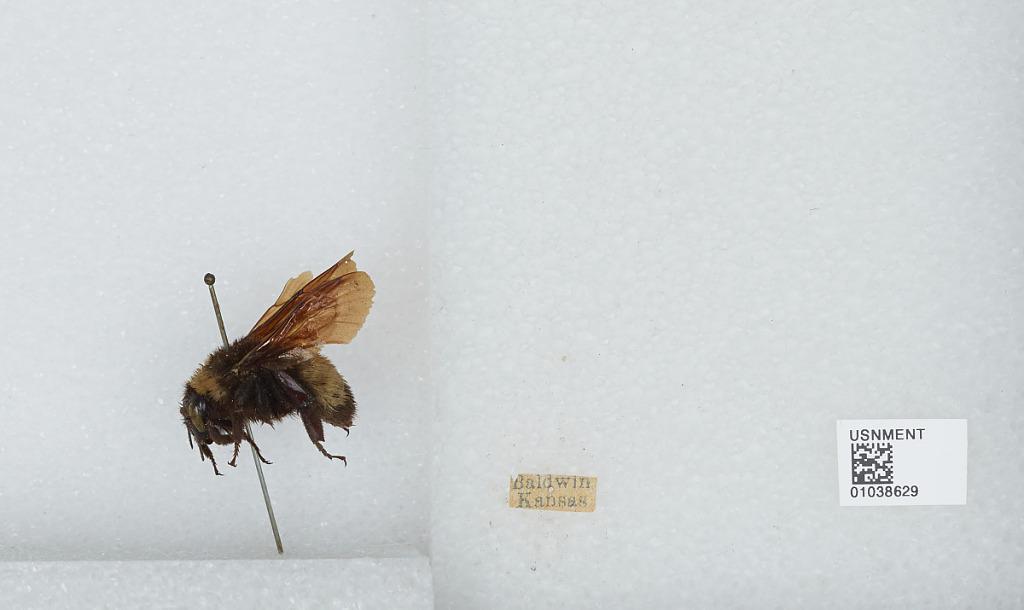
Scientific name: Bombus (Fervidobombus) pensylvanicus pensylvanicus (De Geer)
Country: United States
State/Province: Kansas
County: Douglas
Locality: Baldwin
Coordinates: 38.7775, -95.1875